Linearizer

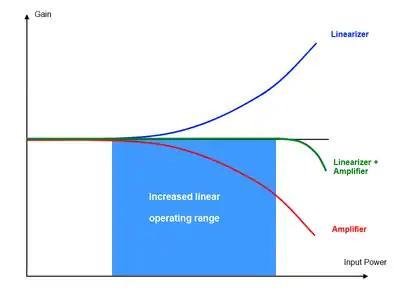
Fig. 1: Gain plotted against input power

"Figure 1" shows the amplification (gain) contingent upon input power. The gain compression of the amplifier starts above a certain input power level (red curve).